Jake Lever

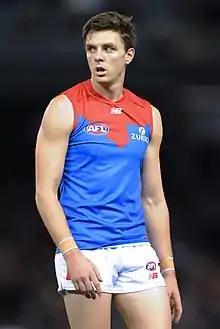
Lever playing for Melbourne in April 2018

Jake Lever (born 5 March 1996) is a professional Australian rules footballer playing for the Melbourne Football Club in the Australian Football League (AFL). A defender, tall and weighing , Lever plays primarily as a half-back and is known for his intercept marking and ability to read the play. Originally from Romsey, Victoria, he played top-level football at a young age when he played with the Calder Cannons in the TAC Cup, and represented and captained Victoria in the AFL Under 18 Championships as a bottom-aged player. He suffered a serious knee injury which forced him to miss the entire season in his final junior year.